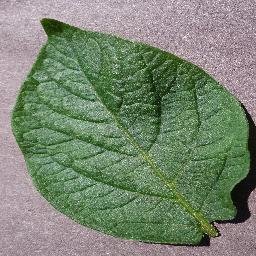
Etiqueta: Sana